Fountain of Youth Archaeological Park

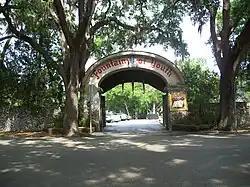
Entrance to the Fountain of Youth Park (2010)

The Fountain of Youth Archaeological Park is a privately owned park in St. Augustine, Florida, located along Hospital Creek, part of the Intracoastal Waterway. It has been touted as the likely 1513 Florida landing site of Spanish explorer Ponce de Leon, although no evidence has been found to substantiate this claim. Recent research by amateur historian Douglas Peck has placed another possible landing site in the vicinity of Melbourne Beach in Brevard County.